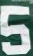
Number: 5